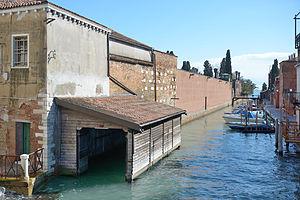
Rio de la Croce à la Giudecca Venise. A Gauche la prison pour mineur.